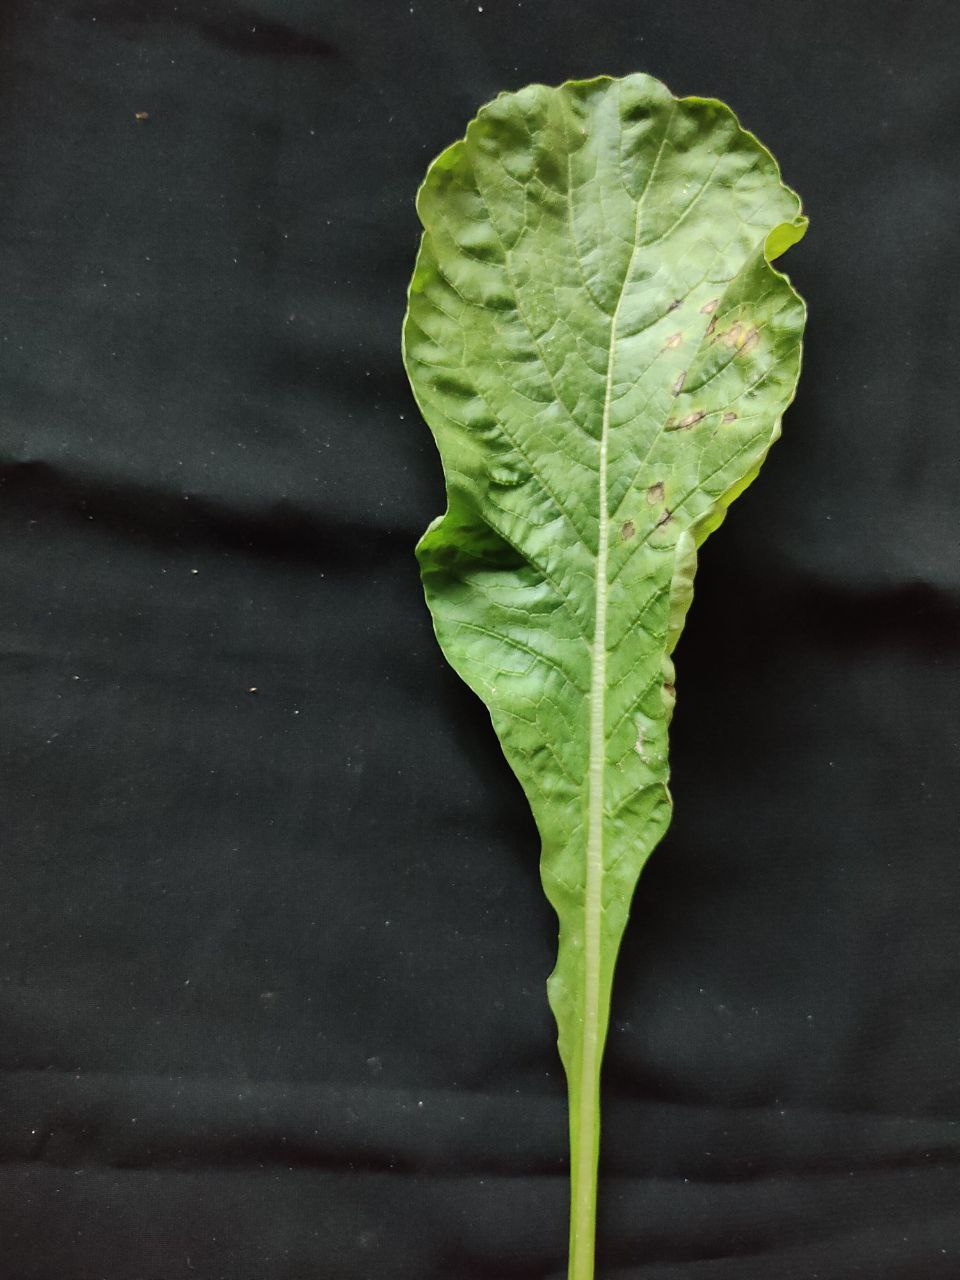
Label: Black leaf spot